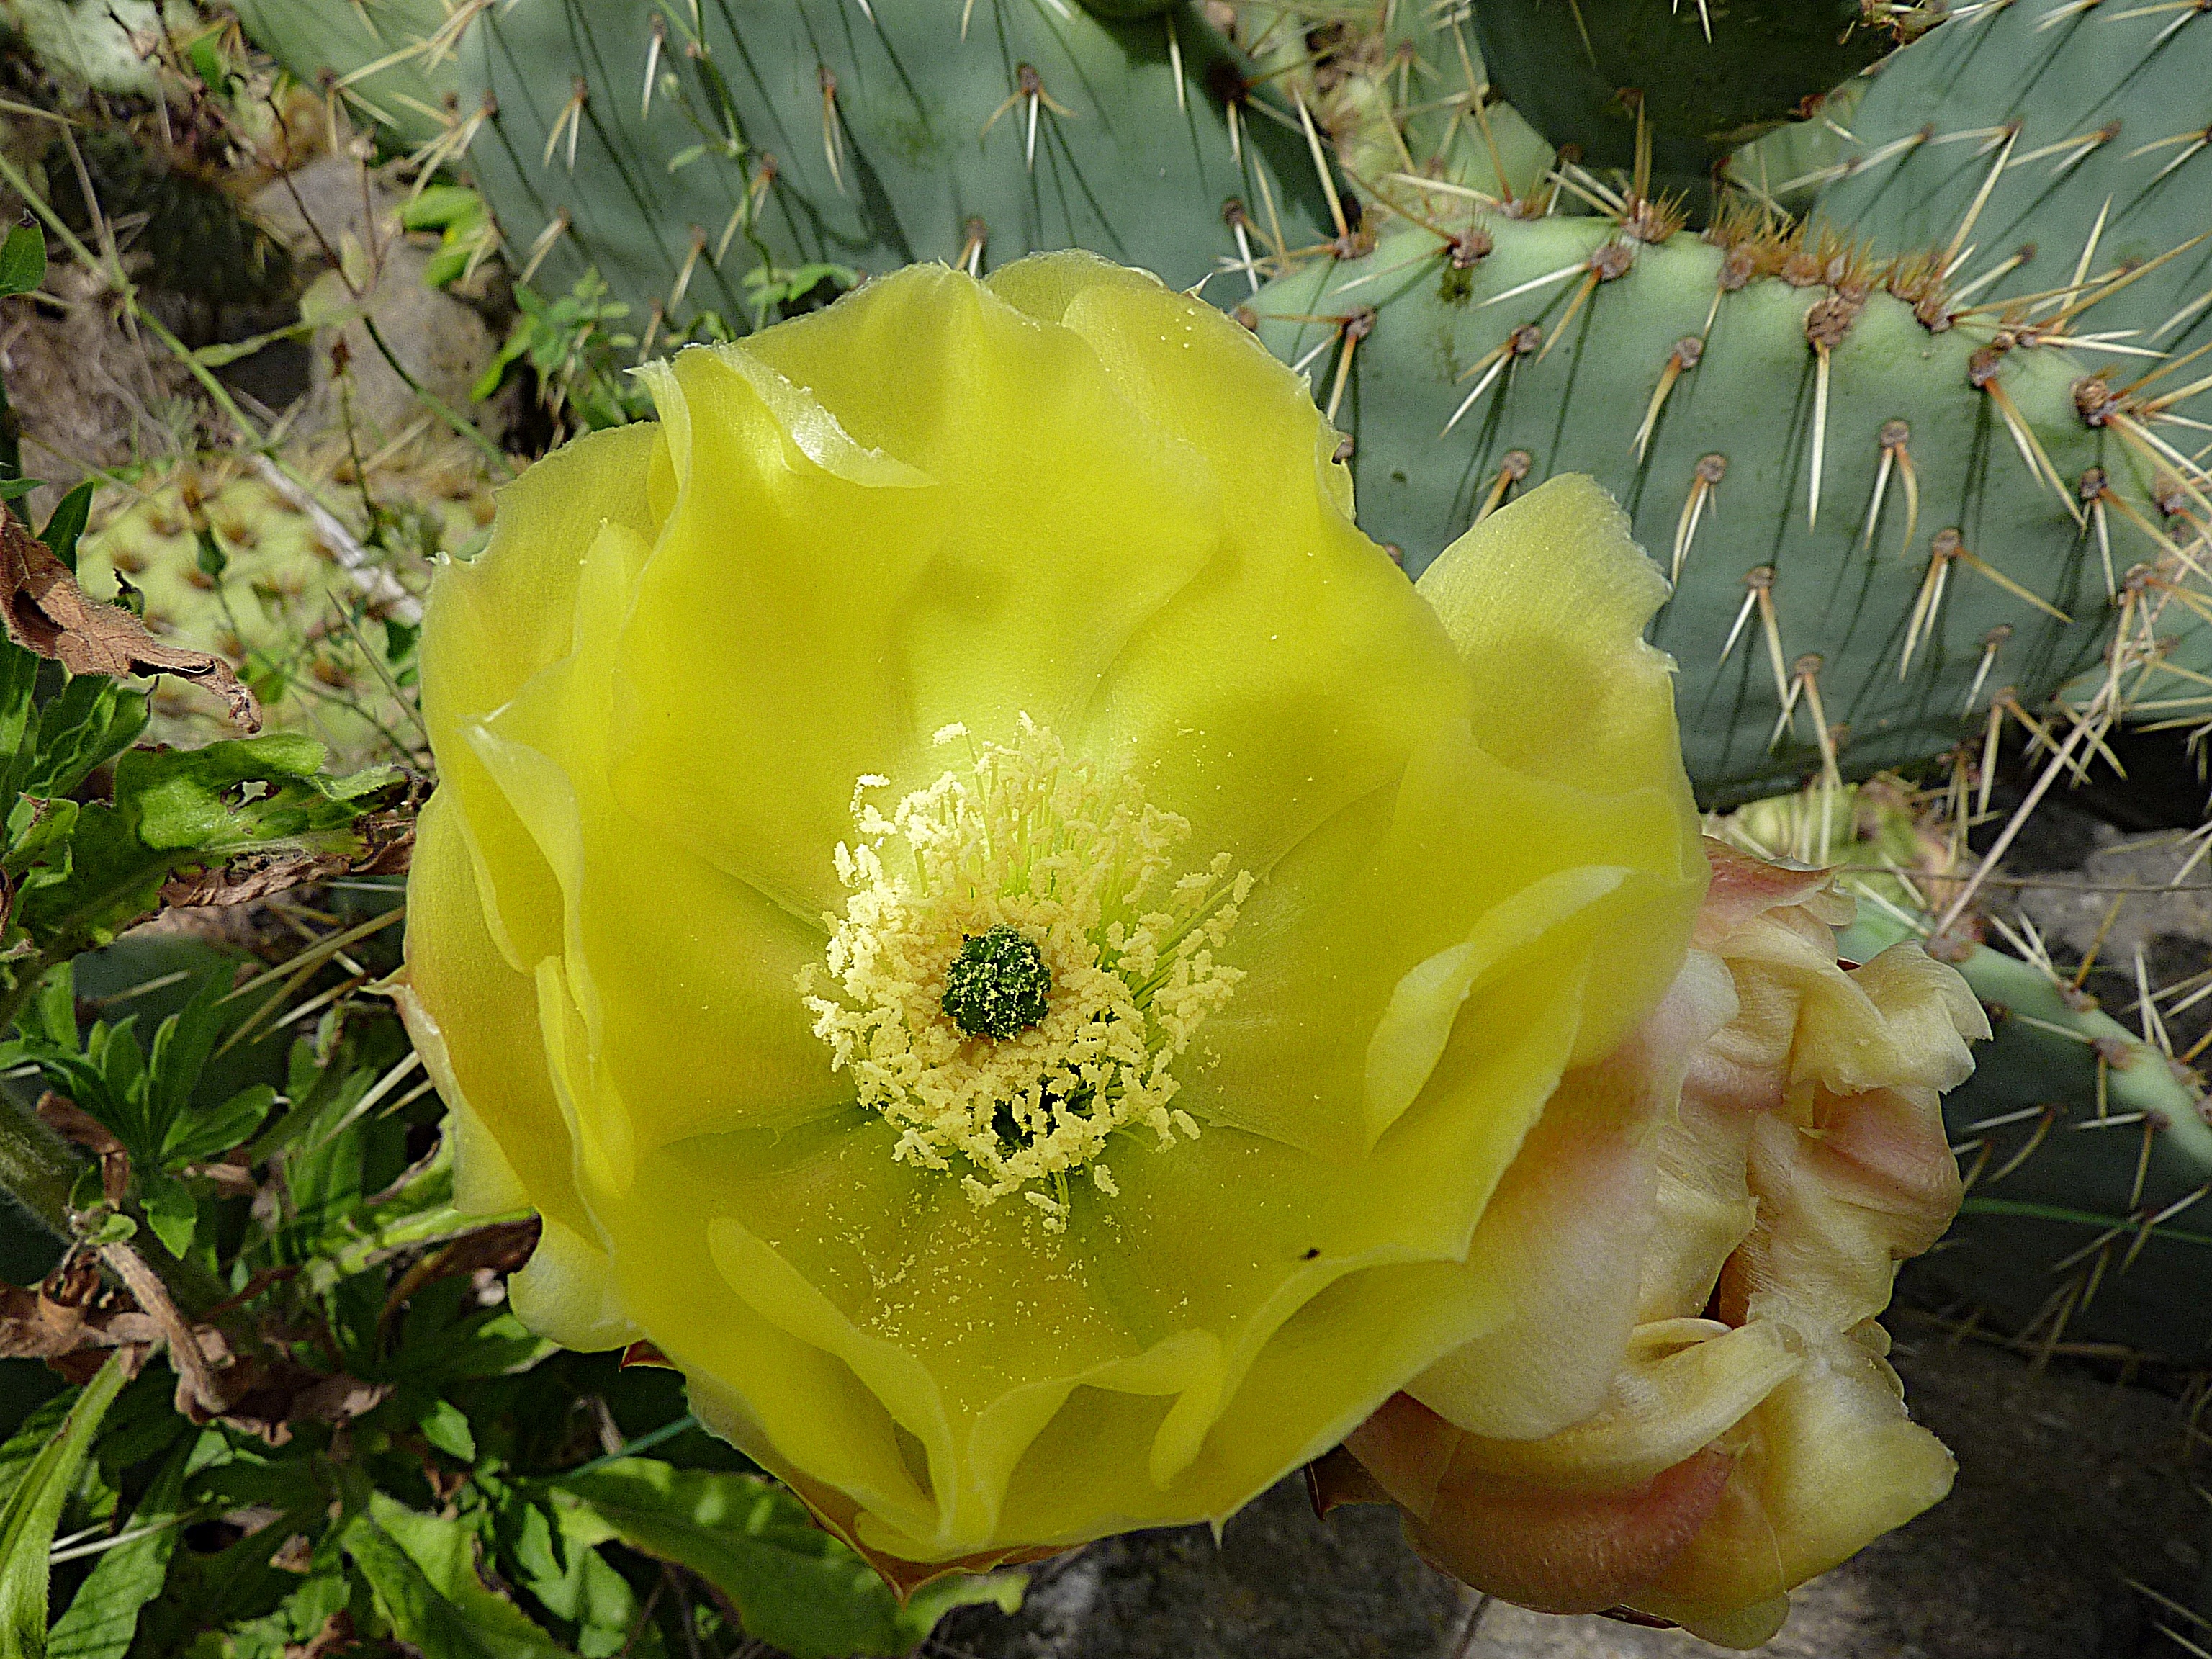
cactus, plant, flower, green, produce, botany, succulent, yellow, flora, yellow flower, wild flowers, thorns, flowering, caryophyllales, flowering plant, prickly pear, cactus flowers, land plant, hedgehog cactus, barbary fig, eastern prickly pear